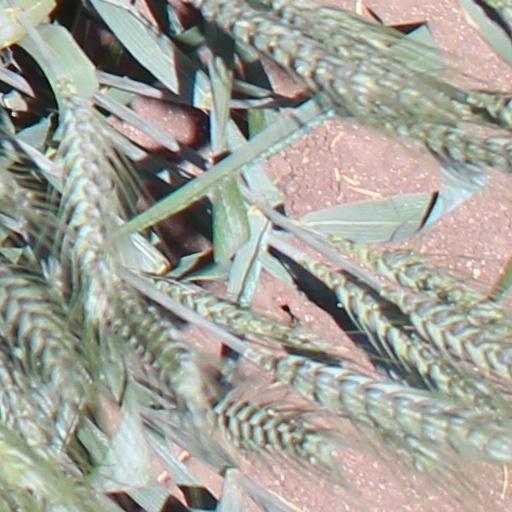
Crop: wheat